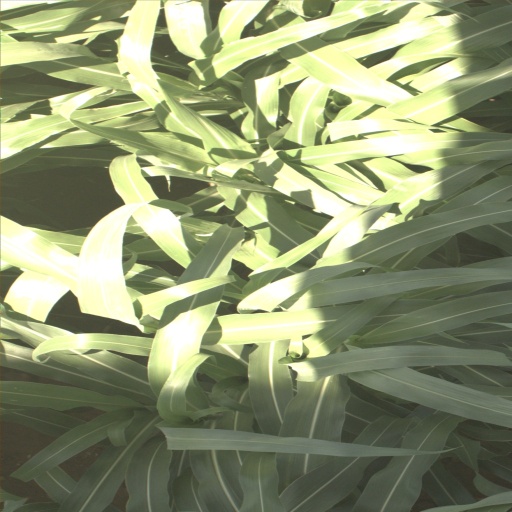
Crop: sorghum